Olive (color)

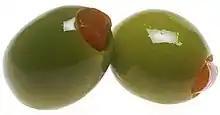
Green olives

As a color word in the English language, it appears in late Middle English.